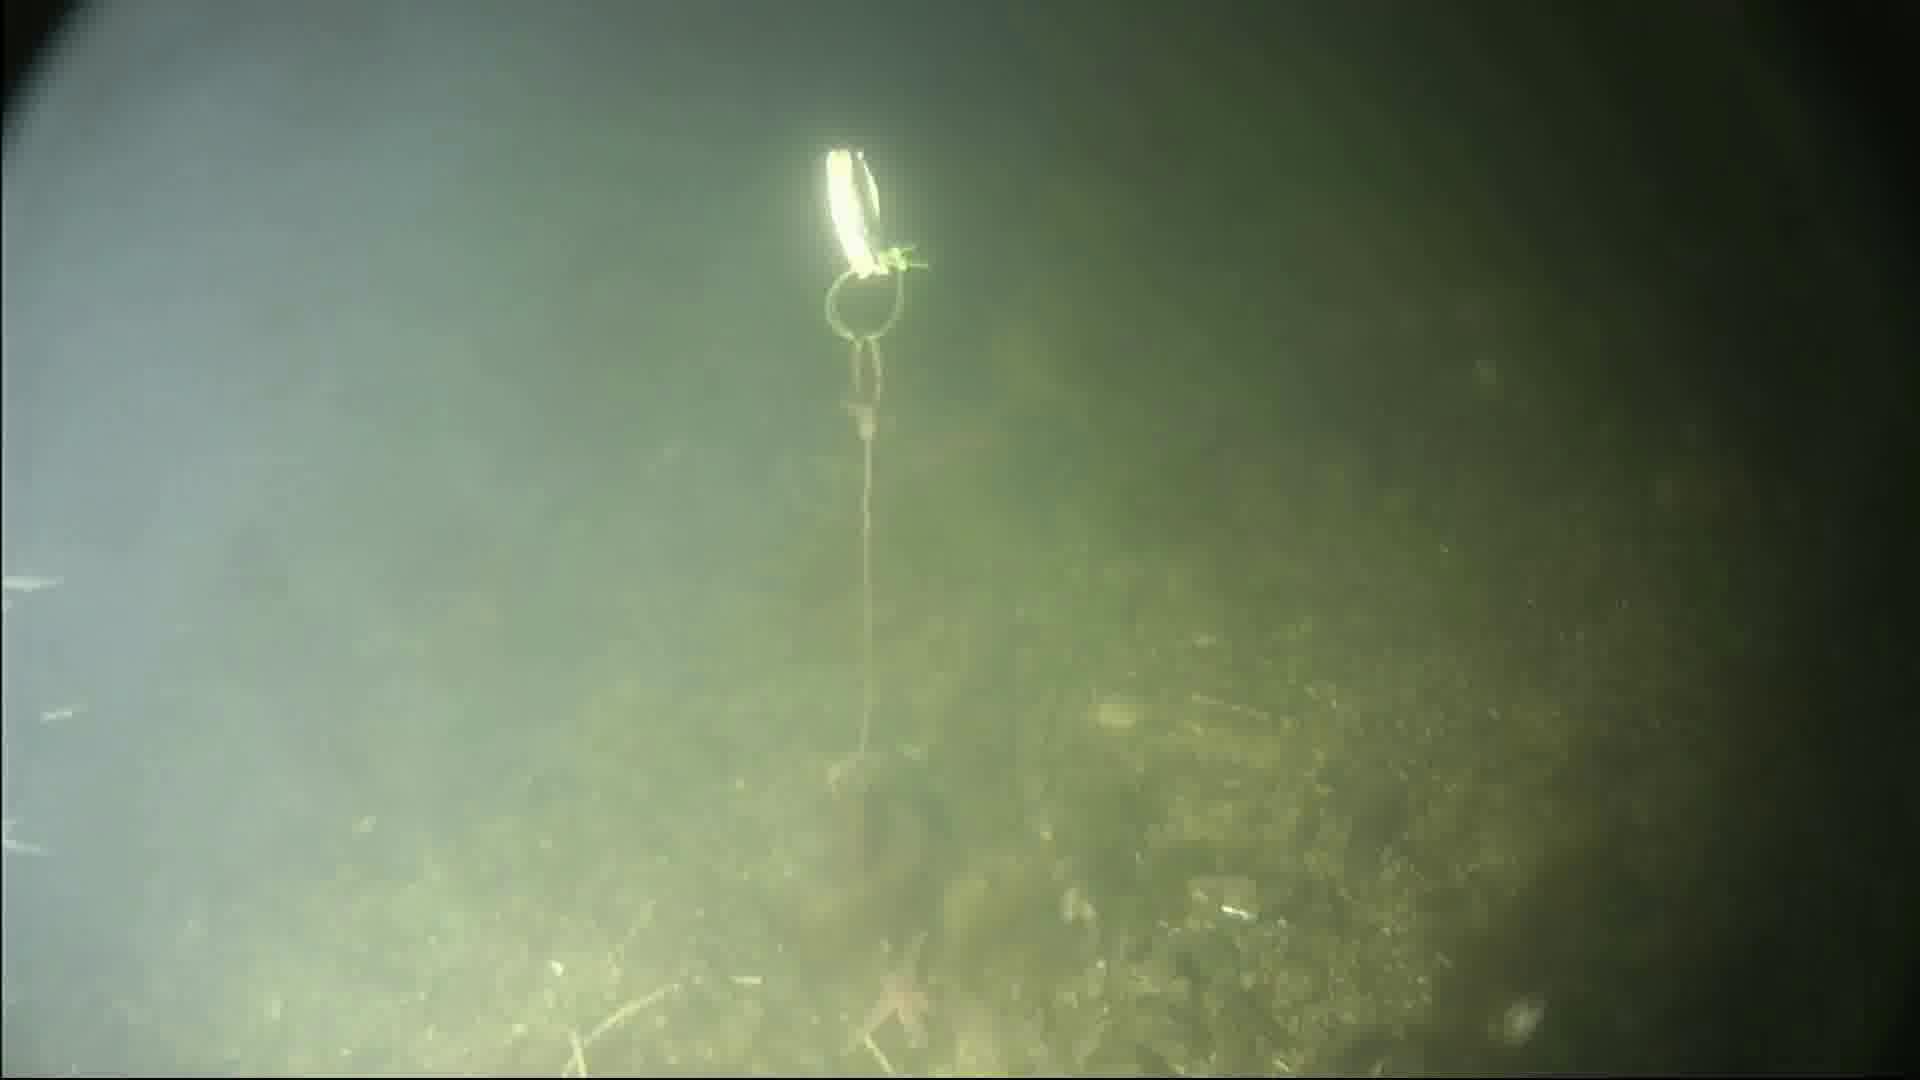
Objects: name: small_fish
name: starfish
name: crab